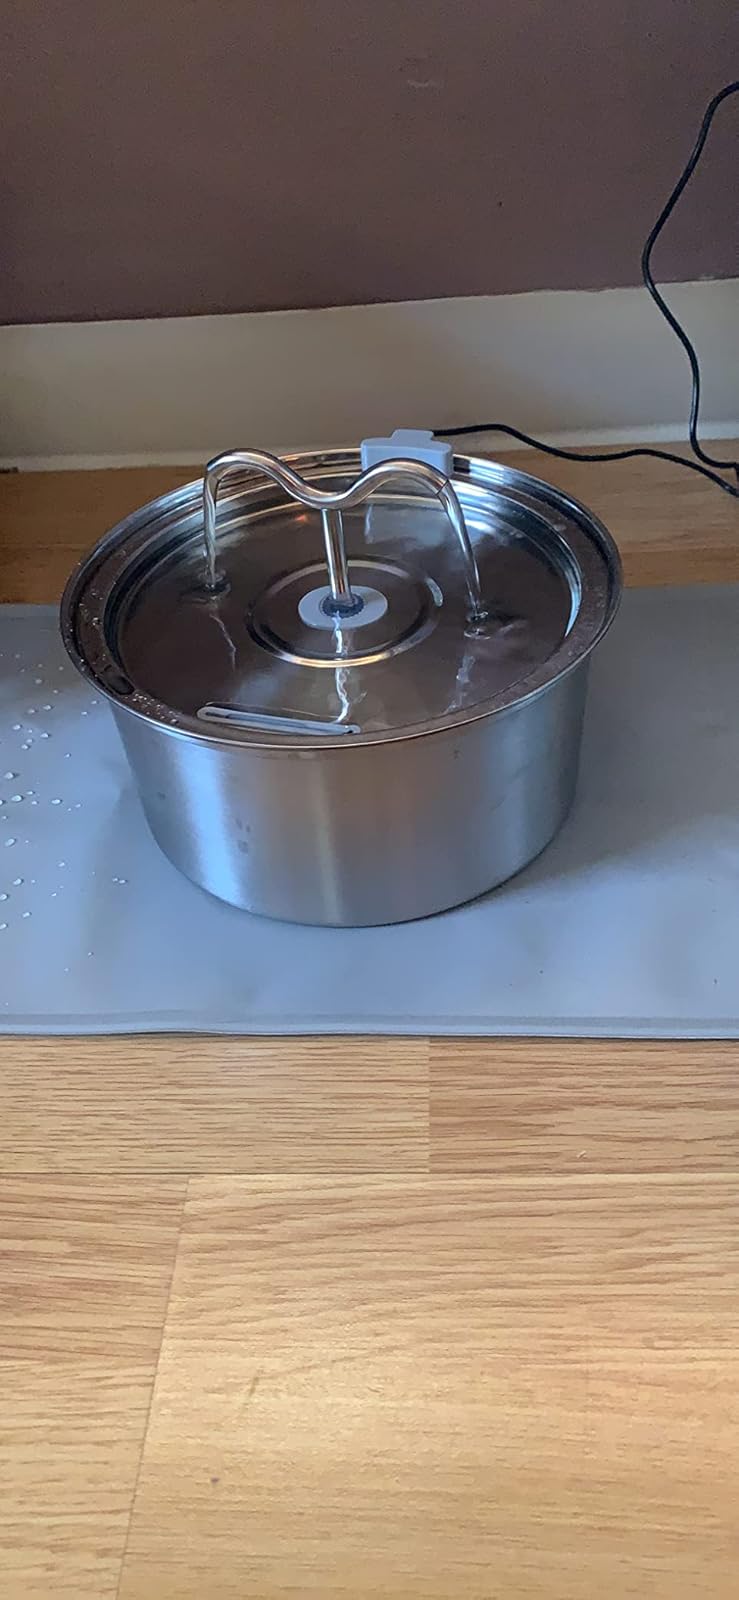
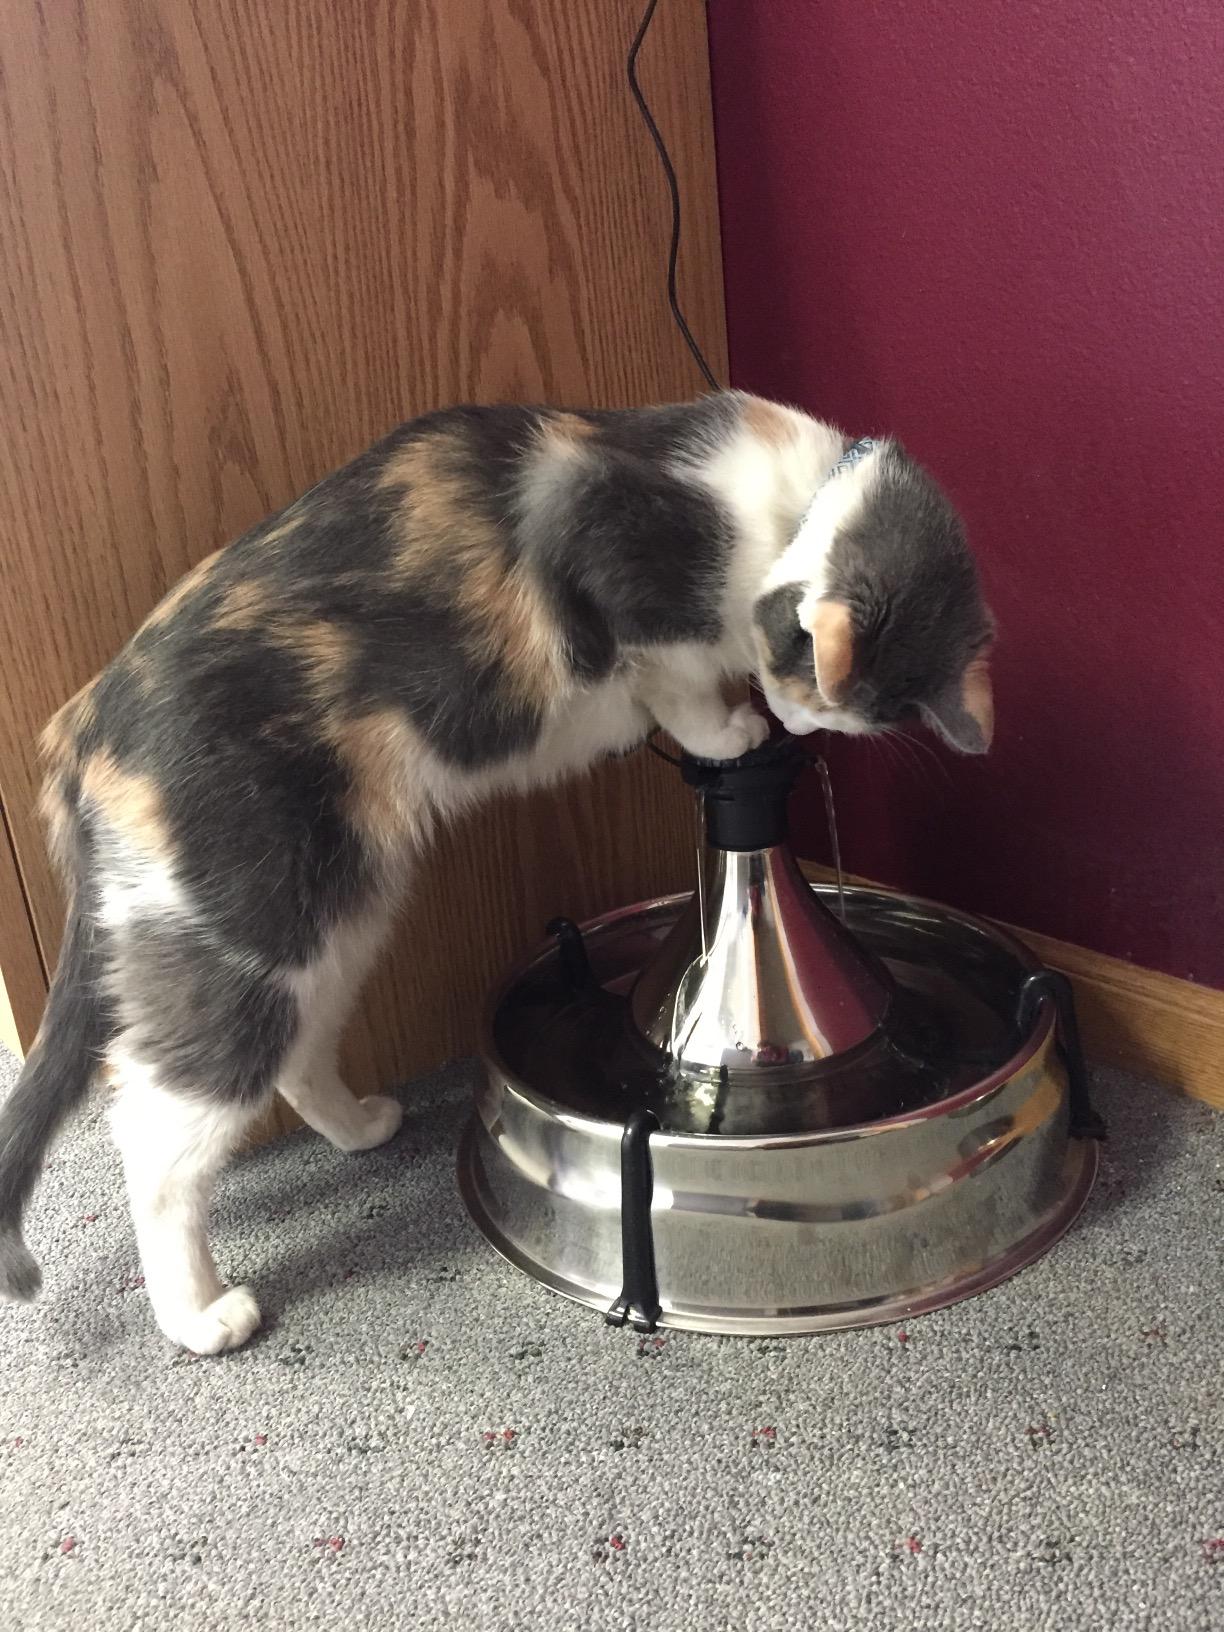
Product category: items_bowl
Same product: no